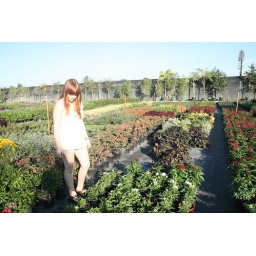
My sister Sofia standing in a flower nursery in Florida.